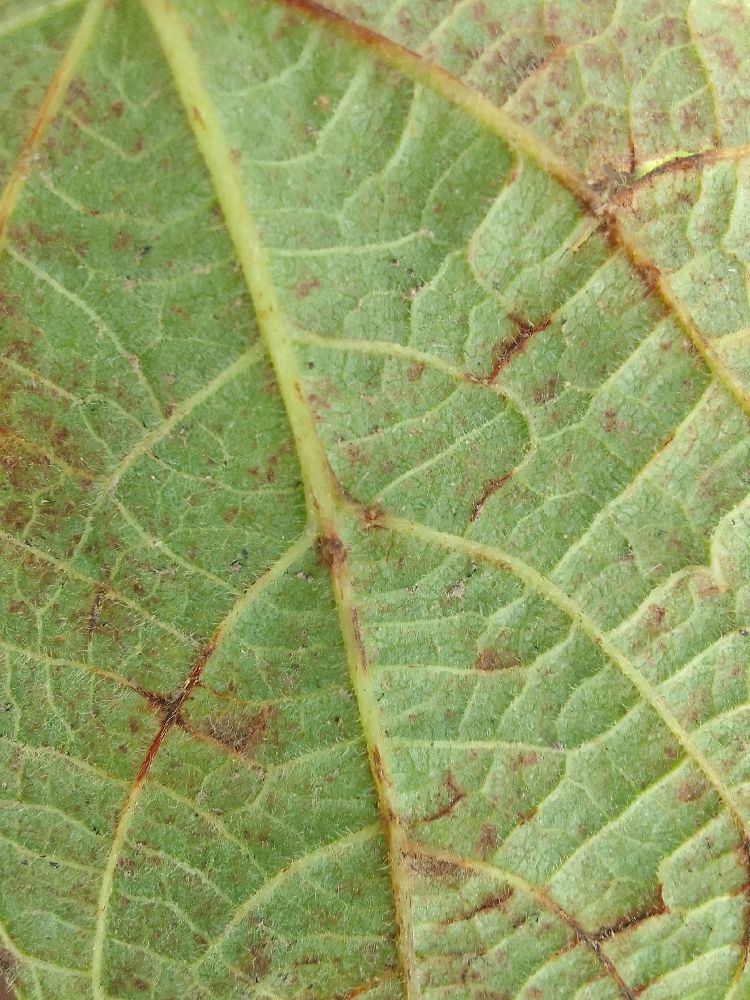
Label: anthracnose